Indianapolis Museum of Art

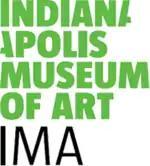
Logo used until 2017.

The Indianapolis Museum of Art is a 501(c)(3) corporation d/b/a Newfields. It is governed by President and CEO Le Monte Booker, three vice chairmen, a treasurer, secretary, and 21 additional board members. The museums endowment consists of approximately 120 individual funds devoted to building operations, bond costs, personnel expenses, legal fees and other purposes. As a consequence of the 2008 financial crisis, the endowment fell from $382 million at the start of 2008 to $293 million at the end of November. The endowment had returned to approximately $350 million by March 2021.